Political positions of Hillary Clinton

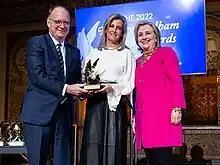
Hillary Clinton presenting an award to Sophie, Duchess of Edinburgh for her work in raising awareness about preventing sexual violence in conflict

The Clinton Foundation has been involved in channeling significant financial aid to Haiti both before and after the 2010 Haiti earthquake, leading both Bill and Hillary Clinton to become active supporters of Haitian politicians with mixed results. The Clinton Foundation's role in the creation of the Caracol Industrial Park has been the source of significant criticism.